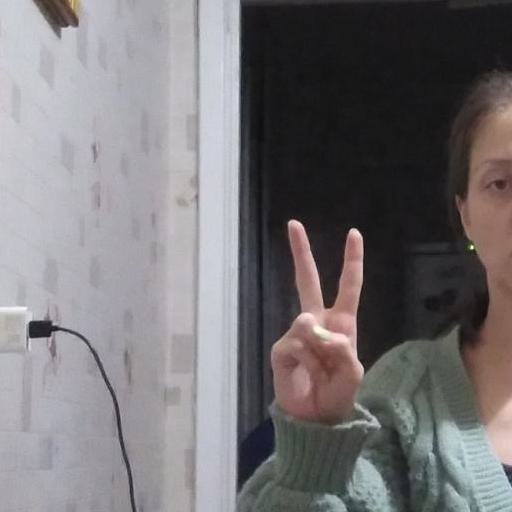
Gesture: peace